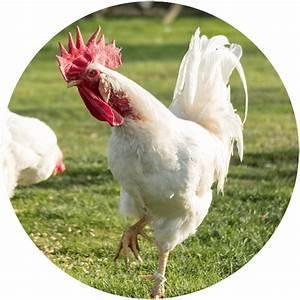
chicken